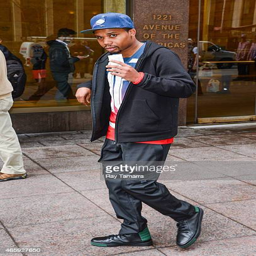
hip hop artist leaves radio broadcasting business